Answer in natural language. Where is Doorframe (marked A) with respect to modern chair with striped upholstery (marked B)? Choose between the following options: left or right
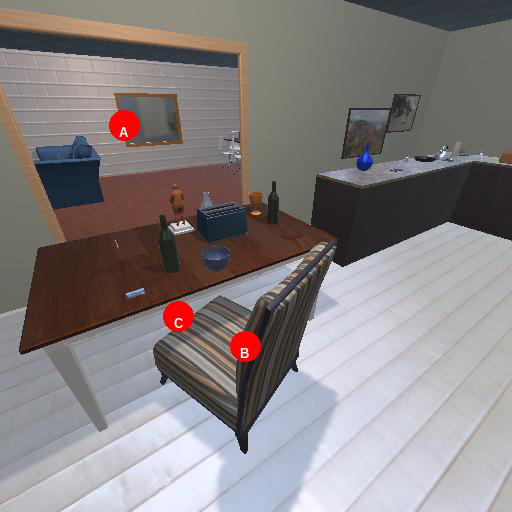
<answer>left</answer>